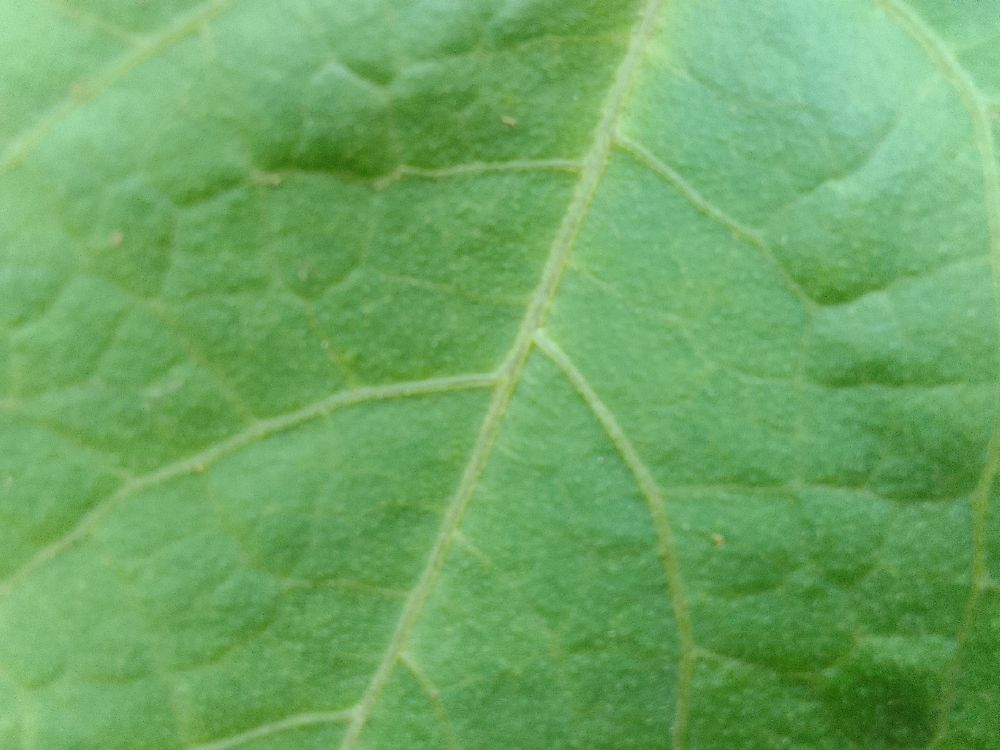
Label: healthy